Heinrich (crater)

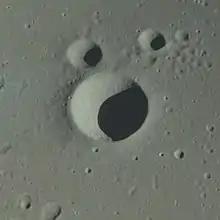
Apollo 17 image

Heinrich is a small lunar impact crater on the Mare Imbrium, a lunar mare in the northwest quadrant of the Moon's near side. It was named after Czechoslovakian astronomer . It is a circular, bowl-shaped formation very similar to many other craters of comparable size on the Moon.